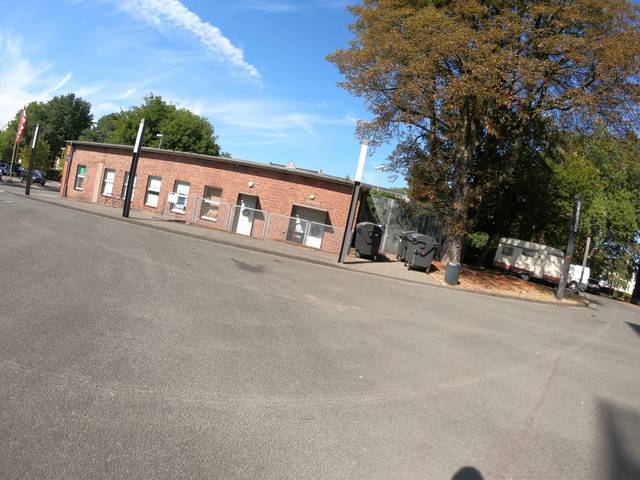
Region: Germany
Coordinates: 51.528, 7.109